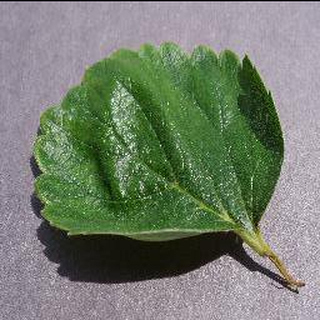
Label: healthy_strawberry